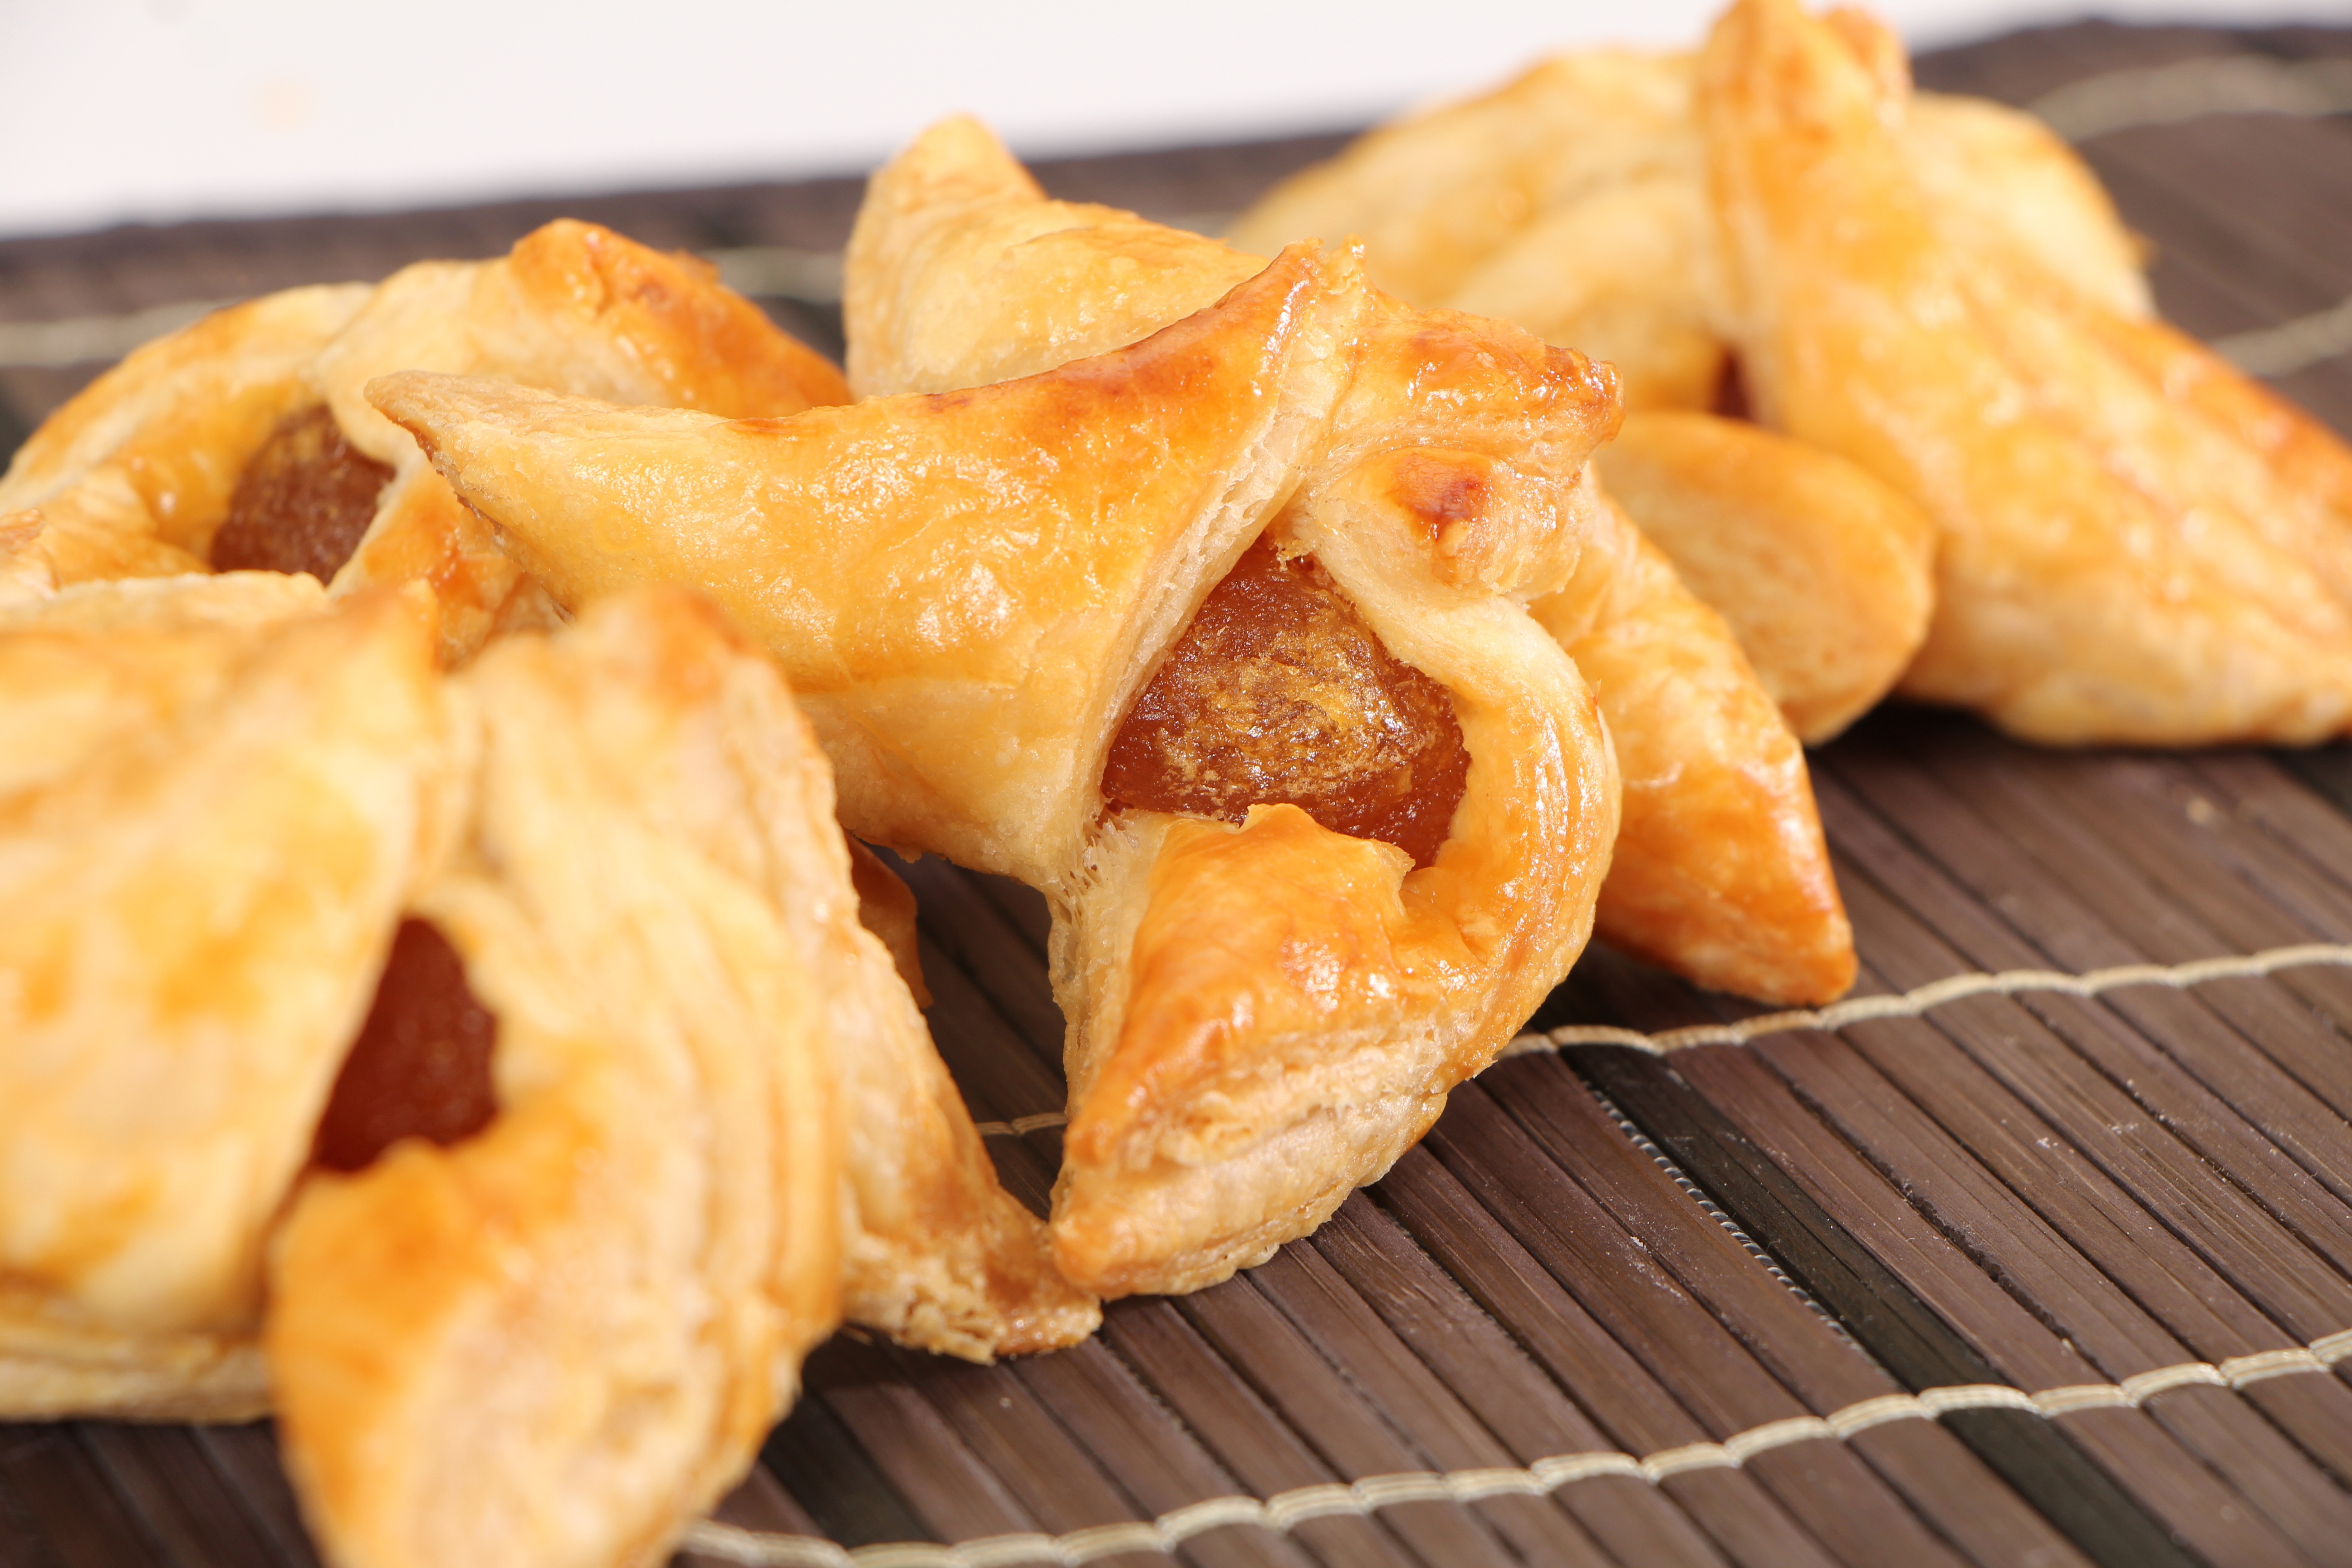
dish, meal, food, produce, frame, breakfast, baking, dessert, eat, cuisine, delicious, bread, pastry, bakery, baked goods, biscuits, french fries, junk food, danish pastry, chinese food, snack food, fried food, wonton, youtiao, curry puff, bread pineapple filling